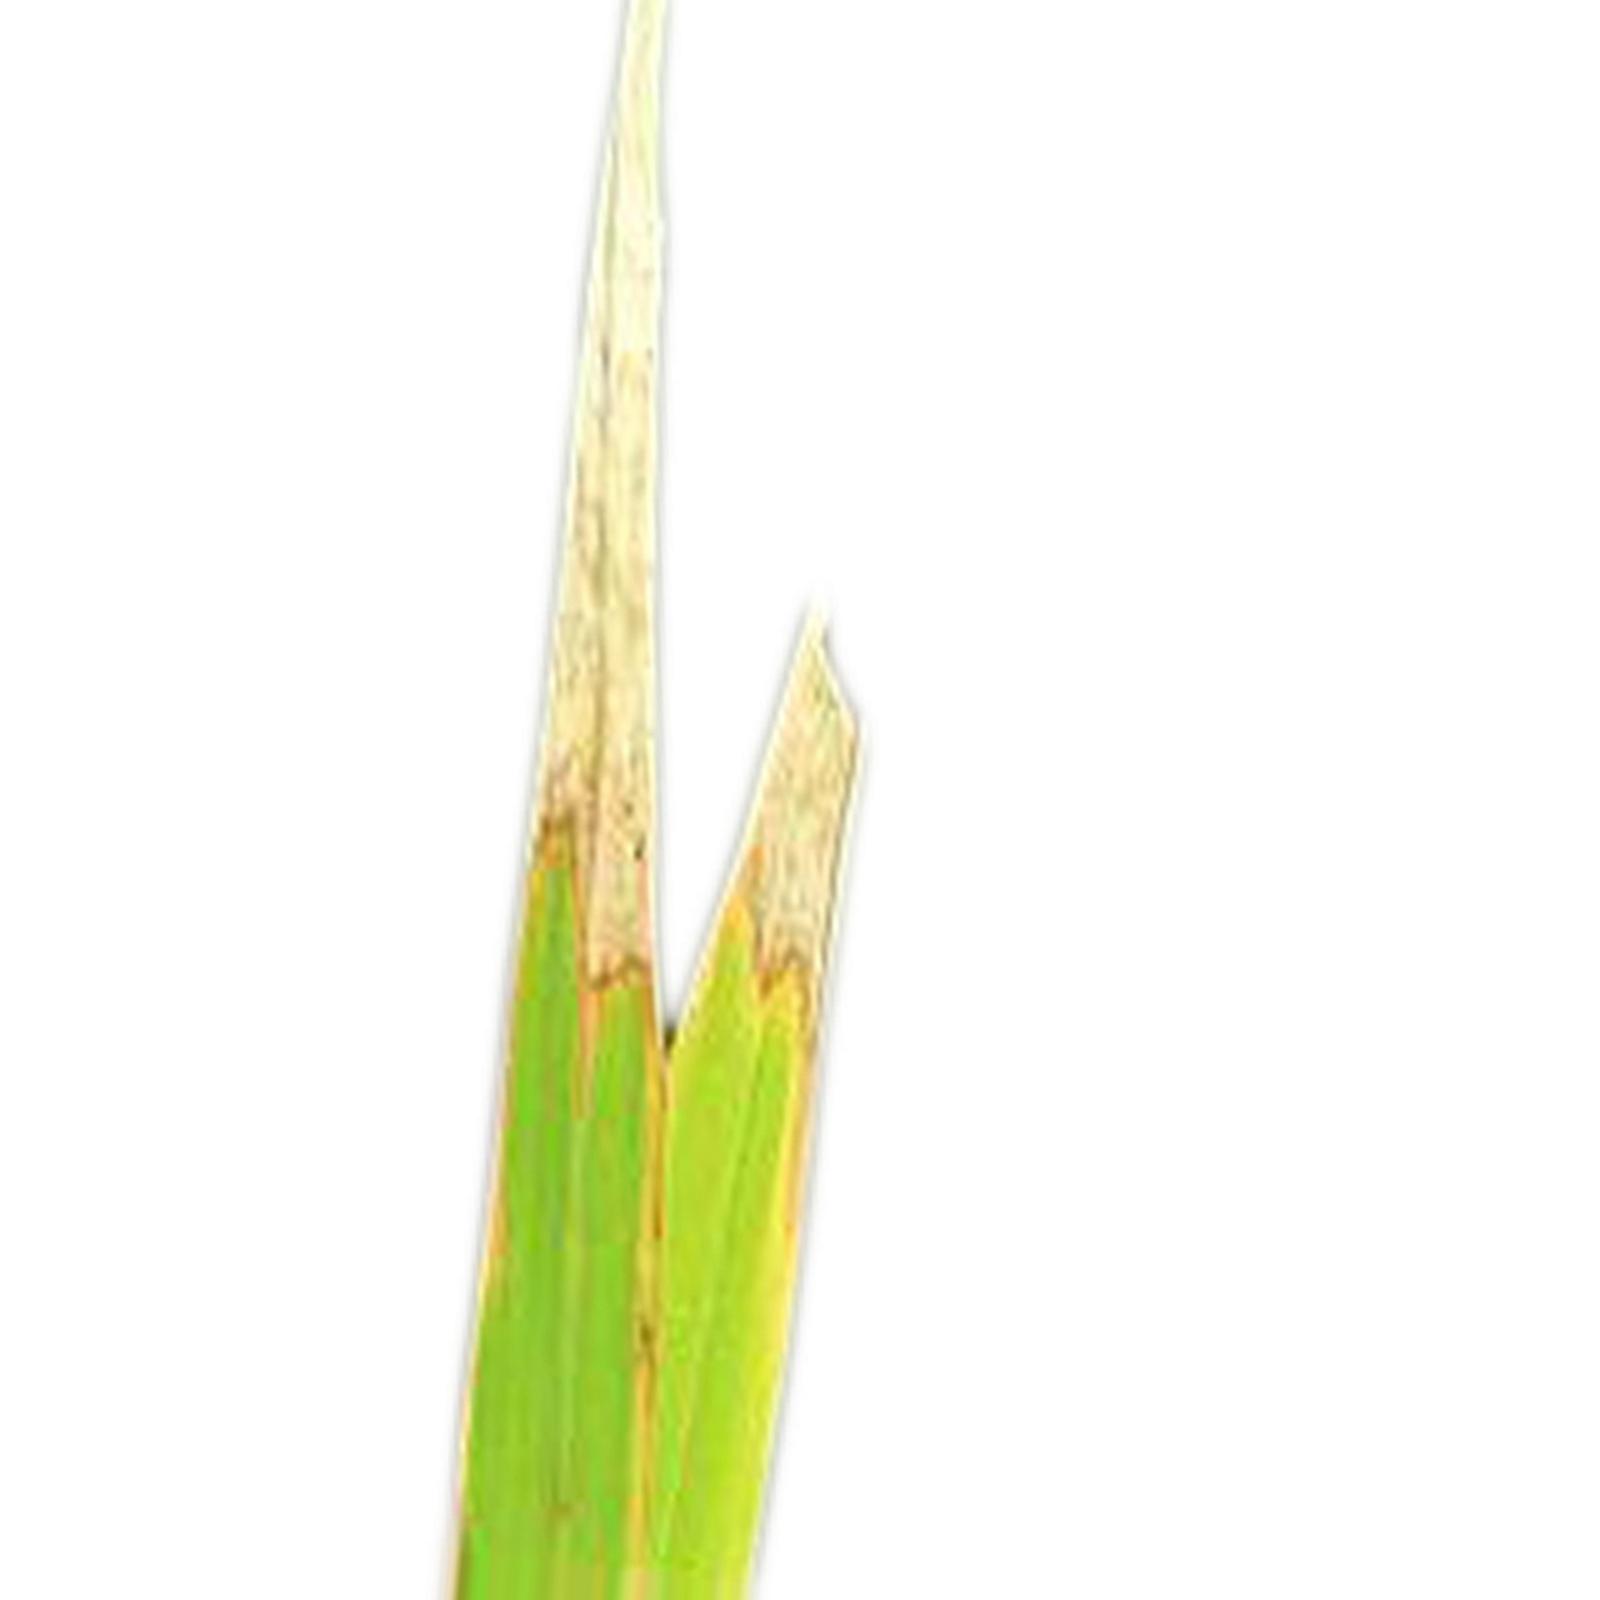
Nhãn: Bệnh Cháy lá ( Leaf scald )